Damdin Sükhbaatar

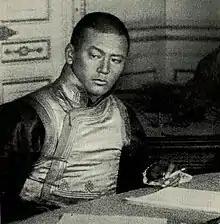
Sükhbaatar

Damdin Sükhbaatar (2 February 1893 – 20 February 1923) was a Mongolian revolutionary, founding member of the Mongolian People's Party, and leader of the Mongolian partisan army that took Khüree during the Mongolian Revolution of 1921. For his part in the Mongolian revolution of 1921, he was enshrined as the "Father of Mongolia's Revolution".